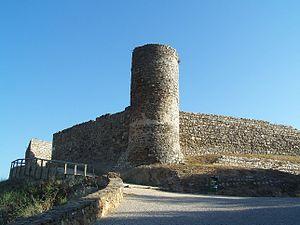
L'Algarve est une région administrative située au sud du Portugal continental. La ville de Faro en est la capitale administrative ; ses habitants sont appelés Algarviens. Il s'agit d'une des régions touristiques estivales les plus importantes du Portugal et d'Europe, grâce à ses plages et son patrimoine historique.